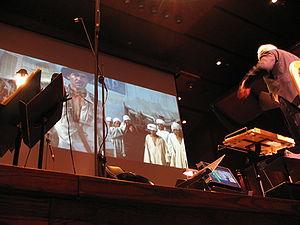
John Williams est un compositeur, chef d'orchestre et pianiste américain né le 8 février 1932 à New York.
Les Aventuriers de l'arche perdue est un film d'aventures fantastique américain, réalisé par Steven Spielberg et coproduit par George Lucas, sorti en 1981. À partir de l'an 2000, il est exploité sous le nom Indiana Jones et les Aventuriers de l'arche perdue.